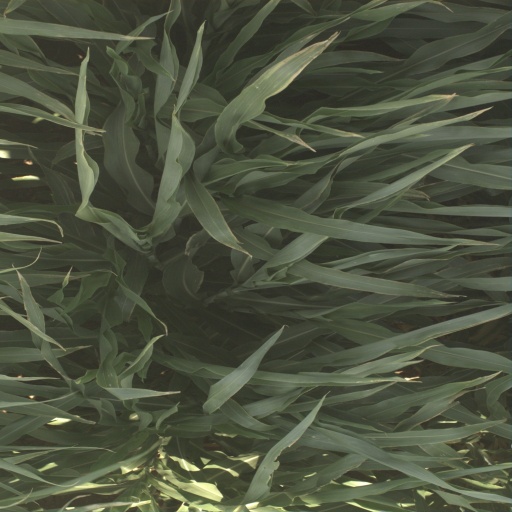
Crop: sorghum